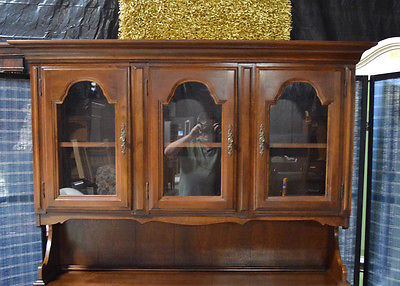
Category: cabinet